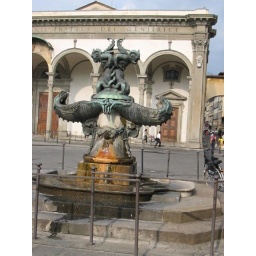
flying monkeys a la wizard of Oz at a fountain in the Piazza della Santissima Annunziata.